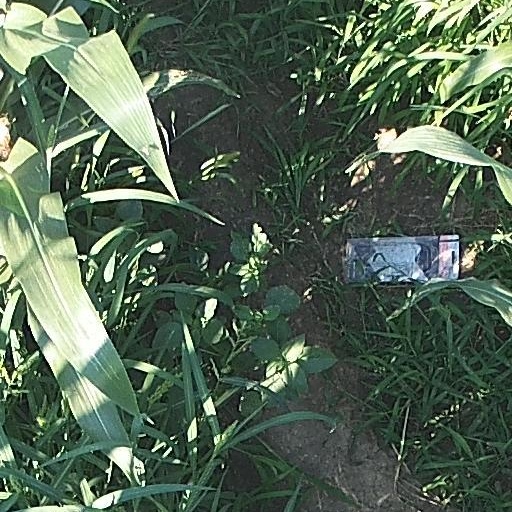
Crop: maize; corn